List of dam removals in Vermont

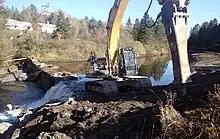
The 2017 removal of the East Burke Dam from the East Branch Passumpsic River in East Burke.

This is a list of dams in Vermont that have been removed as physical impediments to free-flowing rivers or streams.